107th United States Congress

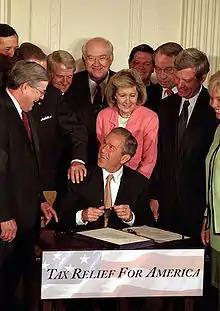
President George W. Bush signing the Economic Growth and Tax Relief Reconciliation Act of 2001 in the White House East Room on June 7, 2001

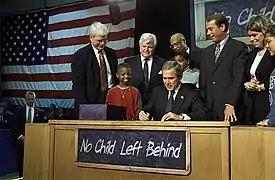
President George W. Bush signing the No Child Left Behind Act.

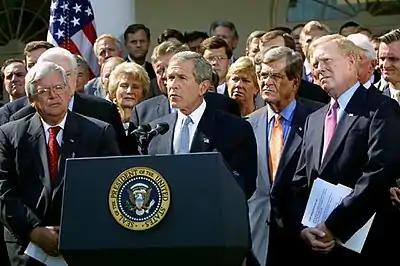
President George W. Bush, surrounded by leaders of the House and Senate, announces the Joint Resolution to Authorize the Use of United States Armed Forces Against Iraq, October 2, 2002.

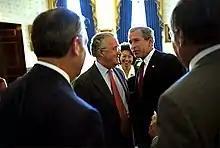
Before the signing ceremony of the Sarbanes–Oxley Act, President George W. Bush met with Senator Paul Sarbanes, Secretary of Labor Elaine Chao and other dignitaries in the Blue Room at the White House on July 30, 2002

The 107th United States Congress was a meeting of the legislative branch of the United States federal government, composed of the United States Senate and the United States House of Representatives. It met in Washington, D.C., from January 3, 2001, to January 3, 2003, during the final weeks of the Clinton presidency and the first two years of the George W. Bush presidency. The apportionment of seats in this House of Representatives was based on the 1990 United States census.